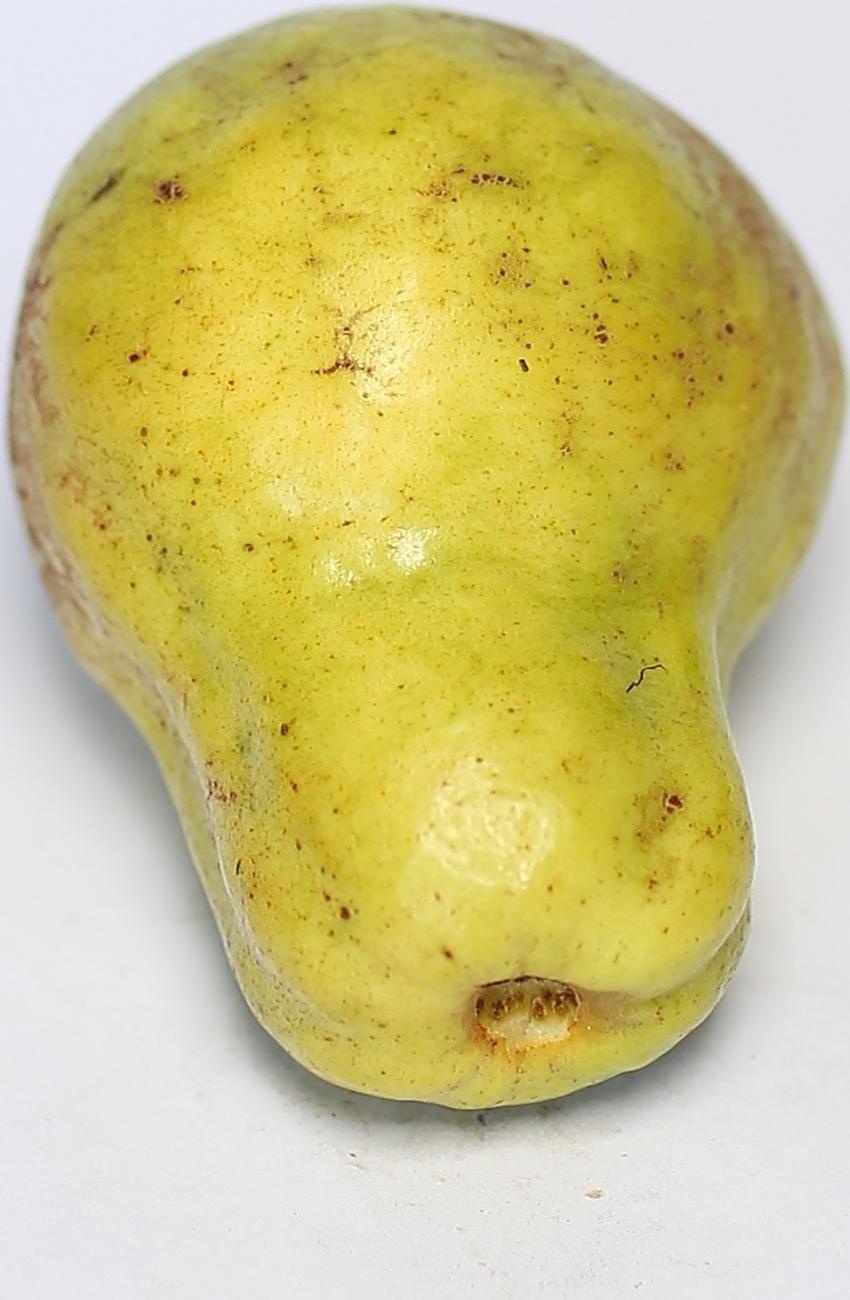
Maturity: mature-green
Variety: local-sindhi